Chinese garden

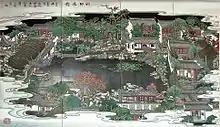
Painted map of the Master of the Nets Garden begun in 1140, renovated 1736–1796

The most famous existing garden from the Ming dynasty is the Humble Administrator's Garden in Suzhou. It was built during the reign of the Zhengde Emperor (1506–1521) by Wang Xianchen, a minor government administrator who retired from government service and devoted himself to his garden. The garden has been much altered since it was built, but the central part has survived; a large pond full of lotus blossoms, surrounded by structures and pavilions designed as viewpoints of the lake and gardens. The park has an island, the Fragrant Isle, shaped like a boat. It also makes good use of the principle of the "borrowed view," ("jiejing") carefully framing views of the surrounding mountains and a famous view of a distant pagoda.